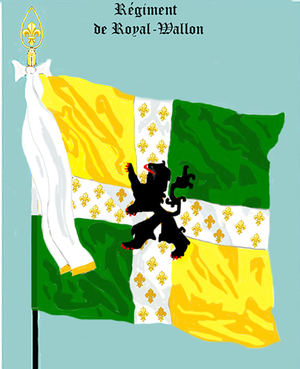
Le régiment Royal-Wallon est un régiment d’infanterie wallon du Royaume de France créé en 1744.
Les mercenaires wallons sont des soldats remarqués pour avoir vendu leur service dans des armées étrangères européennes, depuis la fin du Moyen Âge jusqu'au siècle des Lumières.
Par histoire de la Wallonie, on entend ici l'histoire des territoires relevant de la Région Wallonne telle que définie par la Constitution belge.
Par histoire de la Wallonie, on entend ici l'histoire des territoires relevant de la Région Wallonne telle que définie par la Constitution belge.
L'histoire du terme Wallon et de ses dérivés commence avec l'ancien mot germanique walh, qui désigne en général les populations de langues celtiques ou romanes avec lesquelles les Germains avaient des contacts, mais la forme primitive de son étymon initial, ainsi que son origine exacte dans la langue française n'ont pas été clairement établies. Il pourrait trouver sa source dans le latin médiéval après l'emprunt lexical au vieux-francique. Il est également possible qu'il soit issu, par changement de suffixe, de wallec, « langue d'oïl parlée dans les Pays-Bas ». Il faut attendre le XVᵉ siècle pour voir apparaître le mot wallon, tel quel, dans les Mémoires du chroniqueur médiéval Jean de Haynin. La portée sémantique de Wallon et de ses dérivés, tel que le toponyme Wallonie, s'est réduite avec le temps pour devenir un endonyme et se réduit encore de nos jours.